Steve Smith (cricketer)

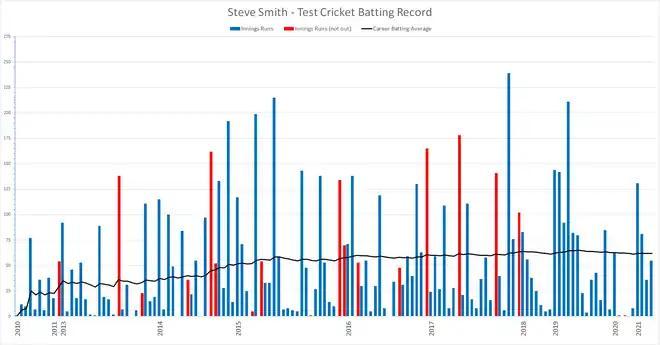
Graphical representation of Smith's test cricket record. Individual innings are represented by the blue and red (not out) bars; the black line is his career batting average.

, a 2020 Australian English-language TV documentary, produced as an Original for Amazon Prime Video. The documentary was also co-produced by Cricket Australia. The documentary revolves around the Infamous ball-tampering scandal at Cape Town in March 2018 and how Australia rebuilt their reputation after the scandal. Smith's redemption and his dominating batting display in the 2019 Ashes after the scandal was one of the key point of the series.